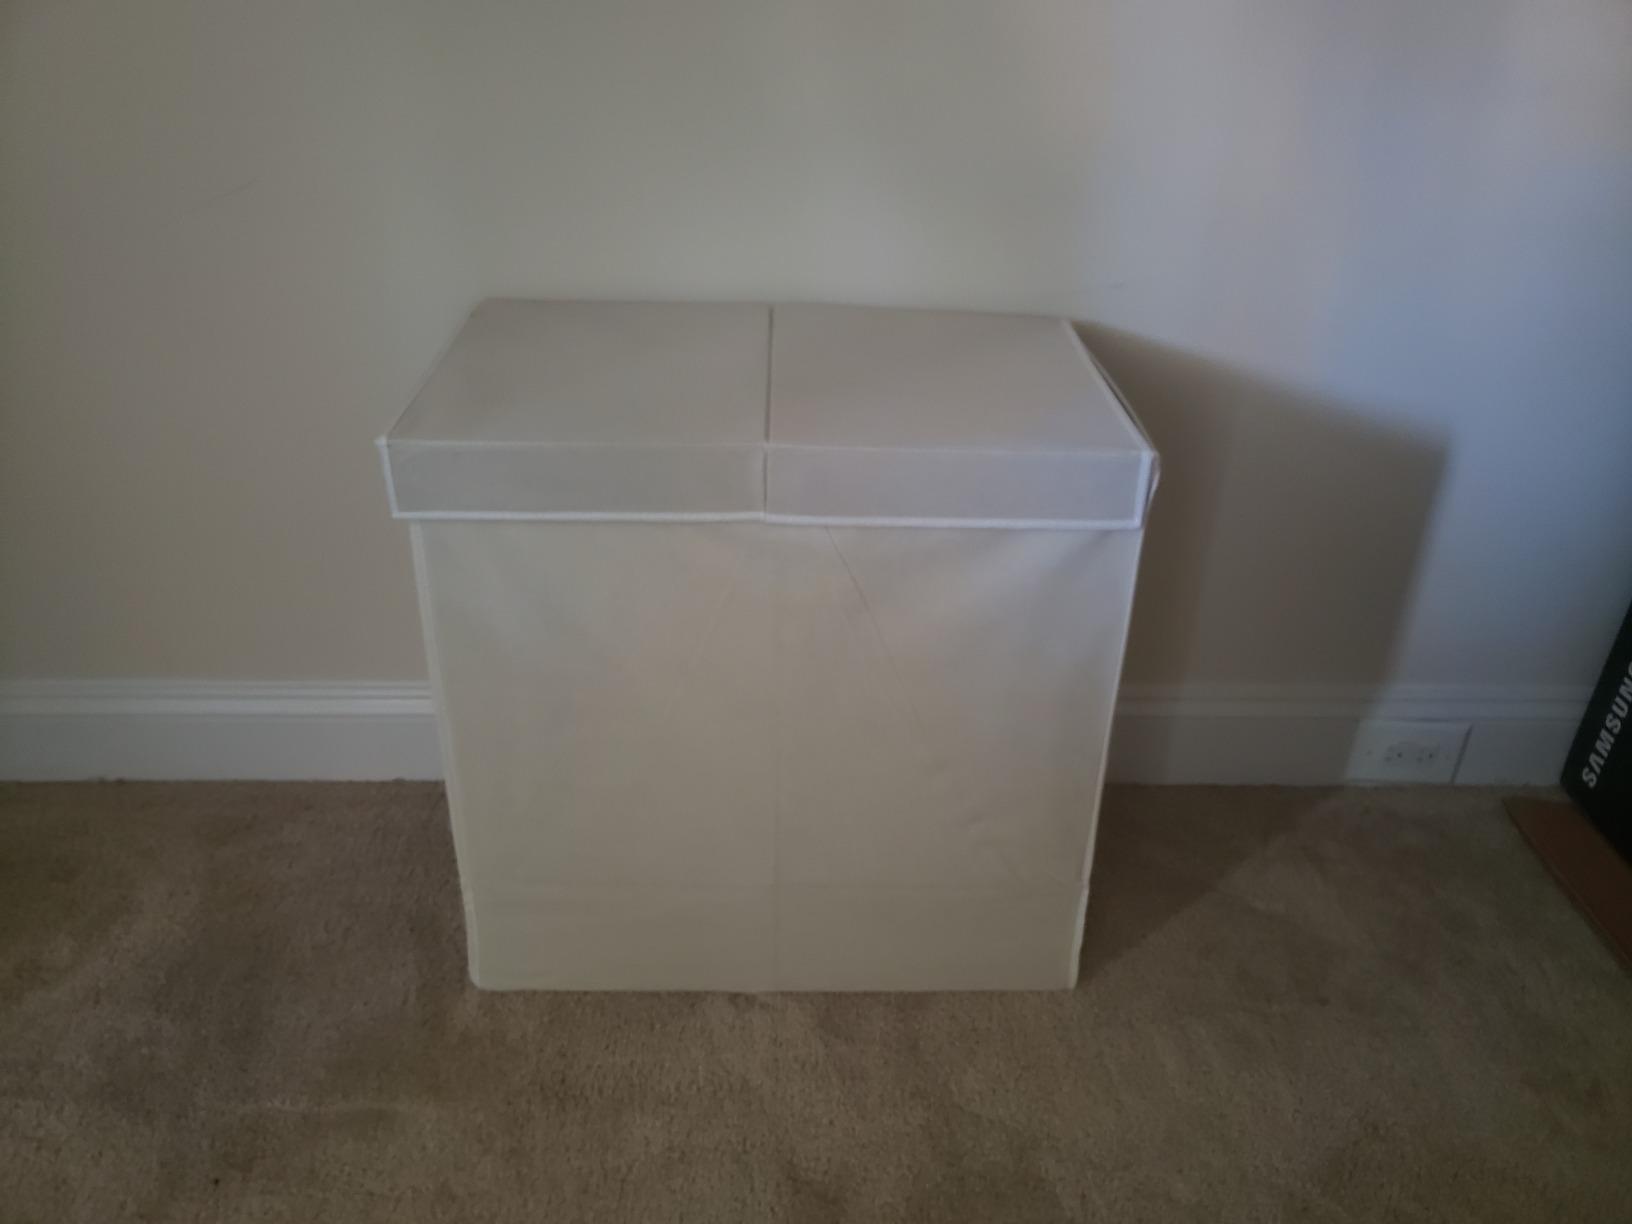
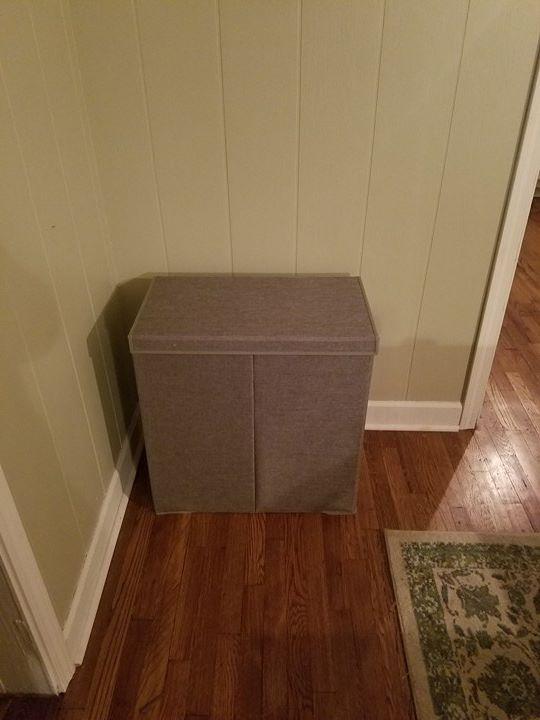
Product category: items_hamper
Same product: no